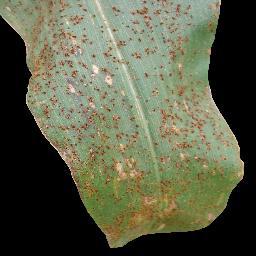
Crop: corn
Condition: (maize)_common_rust